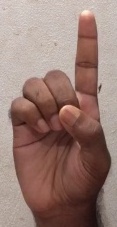
ASL sign: D